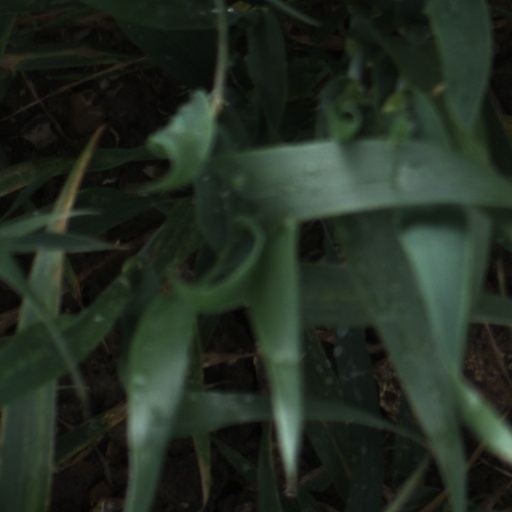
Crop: wheat